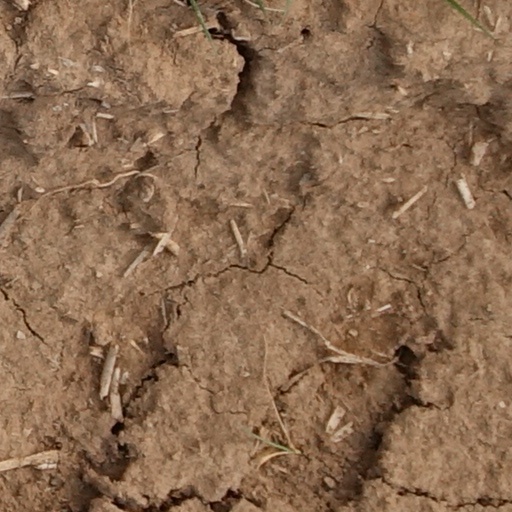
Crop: wheat